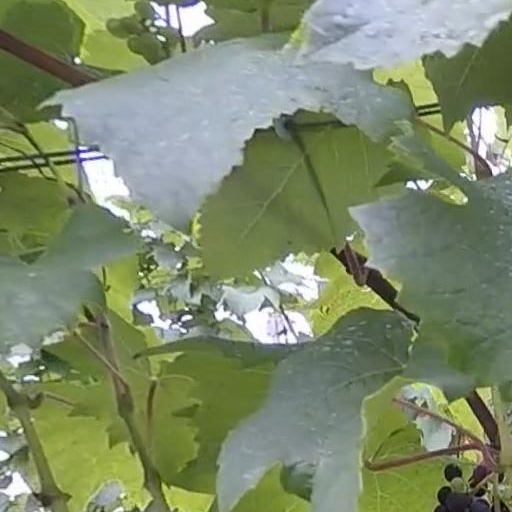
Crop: grape